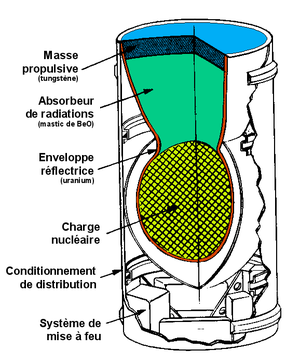
Le Projet Orion fut la première étude de conception d'un véhicule spatial mû par propulsion nucléaire pulsée, idée proposée par Stanislaw Ulam en 1947. Le projet, amorcé dans les années 1950, était mené par une équipe d'ingénieurs et de physiciens de General Atomics, comprenant quelques célébrités telles que le physicien Theodore Taylor. Sur la demande de Taylor, le physicien Freeman Dyson quitta pendant une année ses travaux universitaires pour diriger le projet. Ce fut le premier groupe de réflexion de la sorte depuis le projet Manhattan, la plupart des membres du projet Orion déclarent s'en souvenir comme les meilleures années de leur vie. De leur point de vue, l'humanité n'a jamais été aussi près qu'alors des voyages spatiaux à grande échelle.